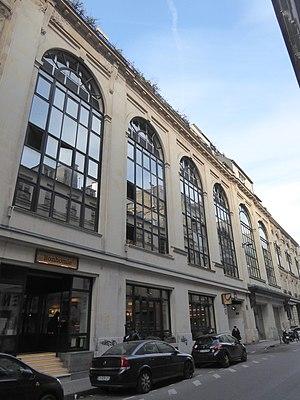
Rue d'Enghien 18 ancien siège du Petit parisen
La rue d’Enghien est une voie du 10ᵉ arrondissement de Paris, en France.
Le Petit Parisien est un journal quotidien français publié du 15 octobre 1876 au 17 août 1944 et qui fut l'un des principaux journaux sous la Troisième République. Il est l'un des quatre plus grands quotidiens français à la veille de la Première Guerre mondiale, avec Le Petit Journal, Le Matin, et Le Journal.